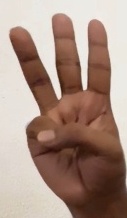
ASL sign: 6